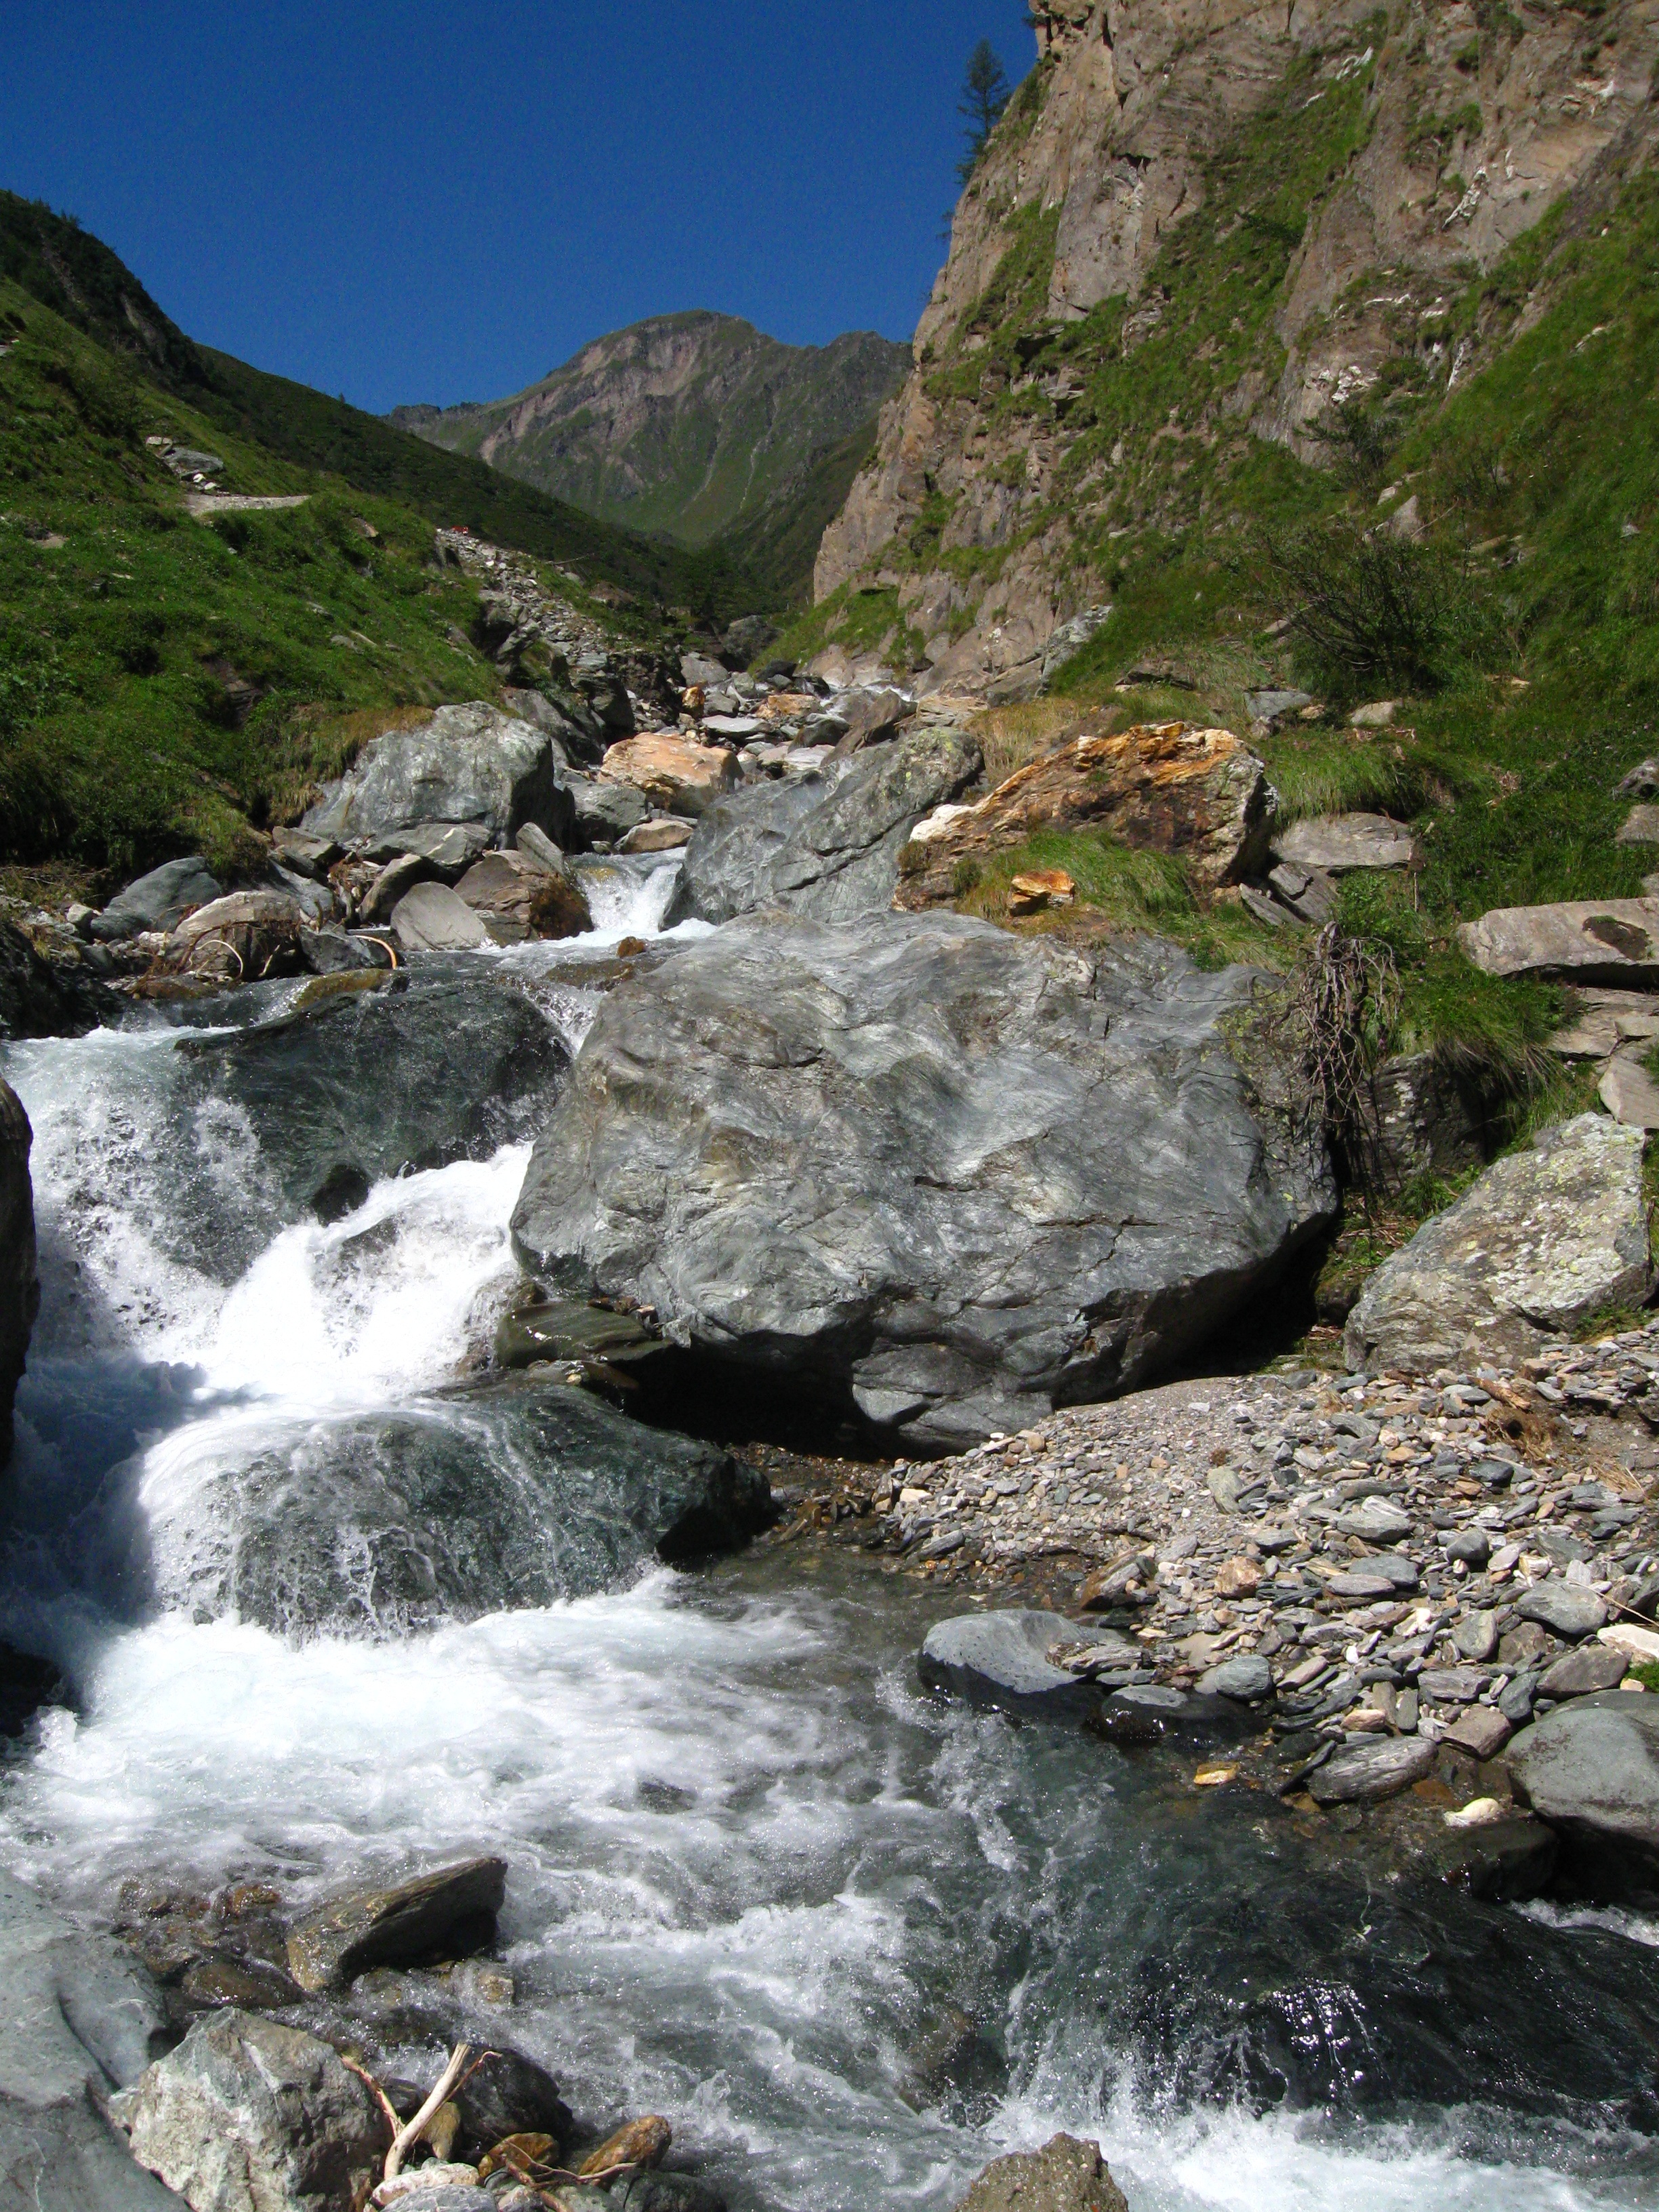
landscape, water, nature, rock, waterfall, wilderness, walking, mountain, trail, adventure, river, valley, mountain range, stone, walk, clear, stream, green, rapid, terrain, body of water, alps, ravine, torrent, water feature, burst, wadi, dolomites, meadows, landform, impetuous, geographical feature, mountainous landforms